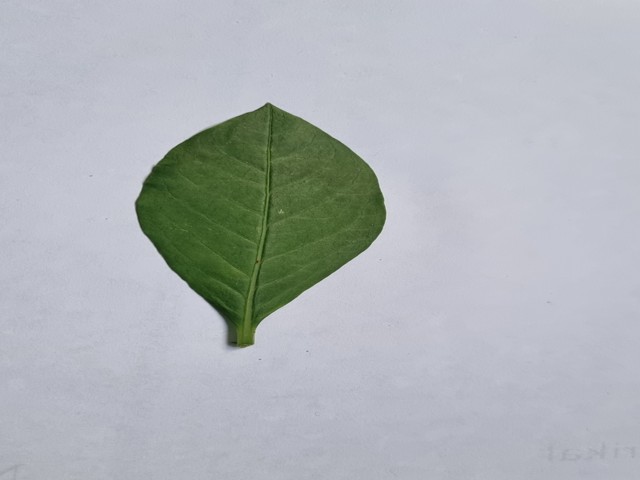
Plant: sarpagandha